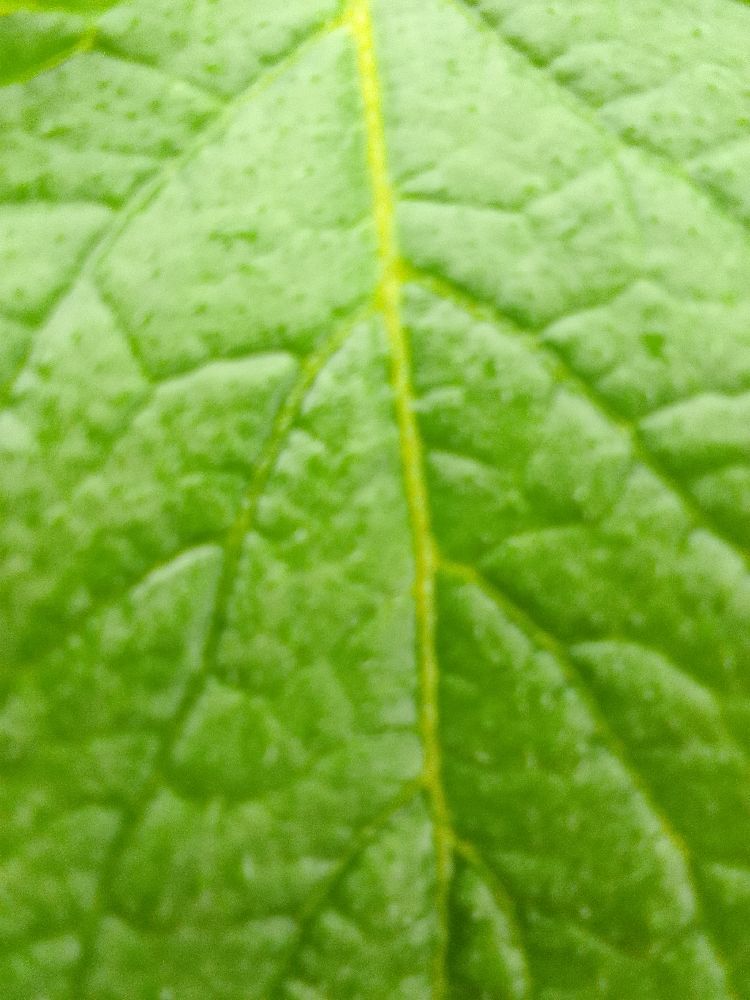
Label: Healthy